Shoshinsha mark

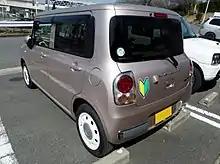
Shoshinsha mark displayed on a Suzuki Alto Lapin

The or , officially , is a green and yellow V-shaped symbol that beginner drivers in Japan must display at the designated places at the front and the rear of their cars for one year after they obtain a standard driver's license. Drivers who consider themselves beginners may continue to display the sign, even after the period of a year. Like the orange and yellow ""fukushi" mark" or ""kōreisha" mark" that denotes elderly drivers, the shoshinsha mark is designed to warn other drivers that the marked driver is not very skilled, either due to inexperience or old age.